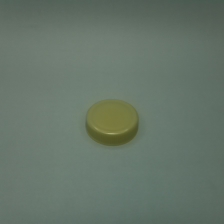
Color: yellow/gold
Cap type: standard cap